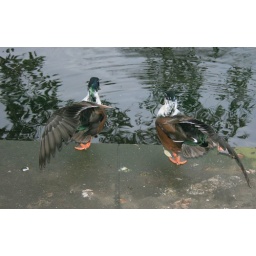
Its like they were stretching before jumping in to the water